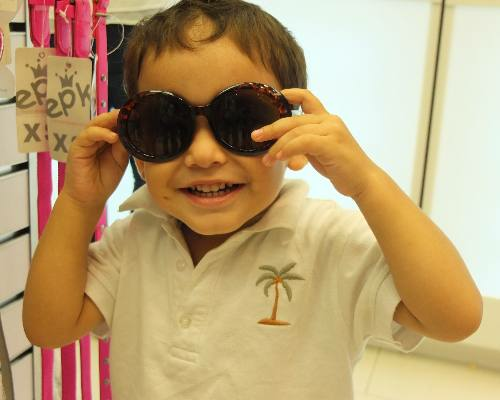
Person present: Yes